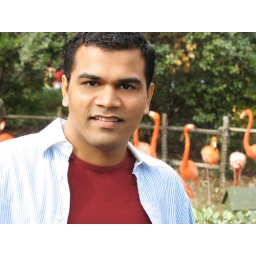
eye and teeth brightening, general skin retouching, a bit of digital orthodontics, smoothed out some wrinkles in red shirt